Rangi Chase (rugby league, born 1918)

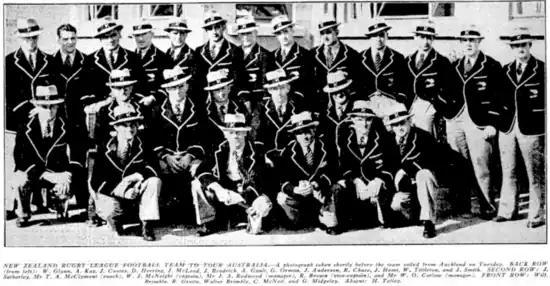
The New Zealand team just prior to its departure.

Following the test Chase was chosen in the three-quarters of the New Zealand Māori squad to play against Australia on the Wednesday at Carlaw Park. Despite being named in the three-quarters originally Rangi was moved into the five eighths position alongside his brother Tommy, with Mahima at halfback. George Nepia was at fullback with Jack Hemi in the centres. Australia elected to make several changes to their first test side and New Zealand Māori ran out comfortable 16–5 winners despite being hampered by injuries during the match. Rangi Chase scored a try. The New Zealand Herald said that “the two Chase brothers combined nicely behind the scrum, while Broughton and Rata, on the wings, both handicapped by want of the ball, tackled and defended soundly”. Chase’s try came early in the match after “the home team rushed the ball over the visitors’ line and R. Chase scored”. Hemi’s conversion gave them a 5–0 lead. With the lead at 7–0 the Māori side “had a good chance of scoring but T. Chase knocked it on when his brother had a clear run in”.